Cinema of Canada

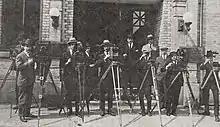
A group of cameramen who worked for the Canadian Government Motion Picture Bureau in 1925. Frank Badgley, the bureau's director from 1927 to 1941, is in the background.

Trenton, Ontario, despite its small size, was a major film production area and had one of the few studios to last longer than a few years. Canadian National Features, founded by George Brownridge, construction a studio in the town and raised a financial capital of $500,000, with $278,000 coming within the first week, in 1916. However, the company suspended production after spending $43,000 on its first two films, "The Marriage Trap" and "Power", and declared bankruptcy with $79,000 in assets. The studio in Trenton was taken over by the Pan American Film Corporation in 1918, but only released one film before closing. Brownridge founded Adanac Producing Company and released the two Canadian National Features films in 1918. Brownridge shifted production towards corporate sponsorships by displaying products in dramatized films. Brownridge sought a sponsorship from the CPR and John Murray Gibbon saw "Power" and asked Brownridge to make anti-Bolshevik films during the First Red Scare. Adanac was reorganized in 1919, with Brownridge as its managing director and Denis Tansey, a member of parliament, as its president. "The Great Shadow" was released in 1920, after being filmed in Canada rather than New York as Brownridge wanted to create a domestic film industry, and was a critical and financial success although the CPR pulled its public support before its release. However, the company went bankrupt with Brownridge balming Harley Knoles's wastefulness and Selznick Pictures's distribution policy. Brownridge sold the Trenton studio to the Ontario Motion Picture Bureau in 1924, and it continued to be used, with "Carry on, Sergeant!" as the sole fictional work filmed there, until Mitchell Hepburn ordered its closure in 1934, and it was turned into a community centre.